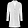
Label: Coat